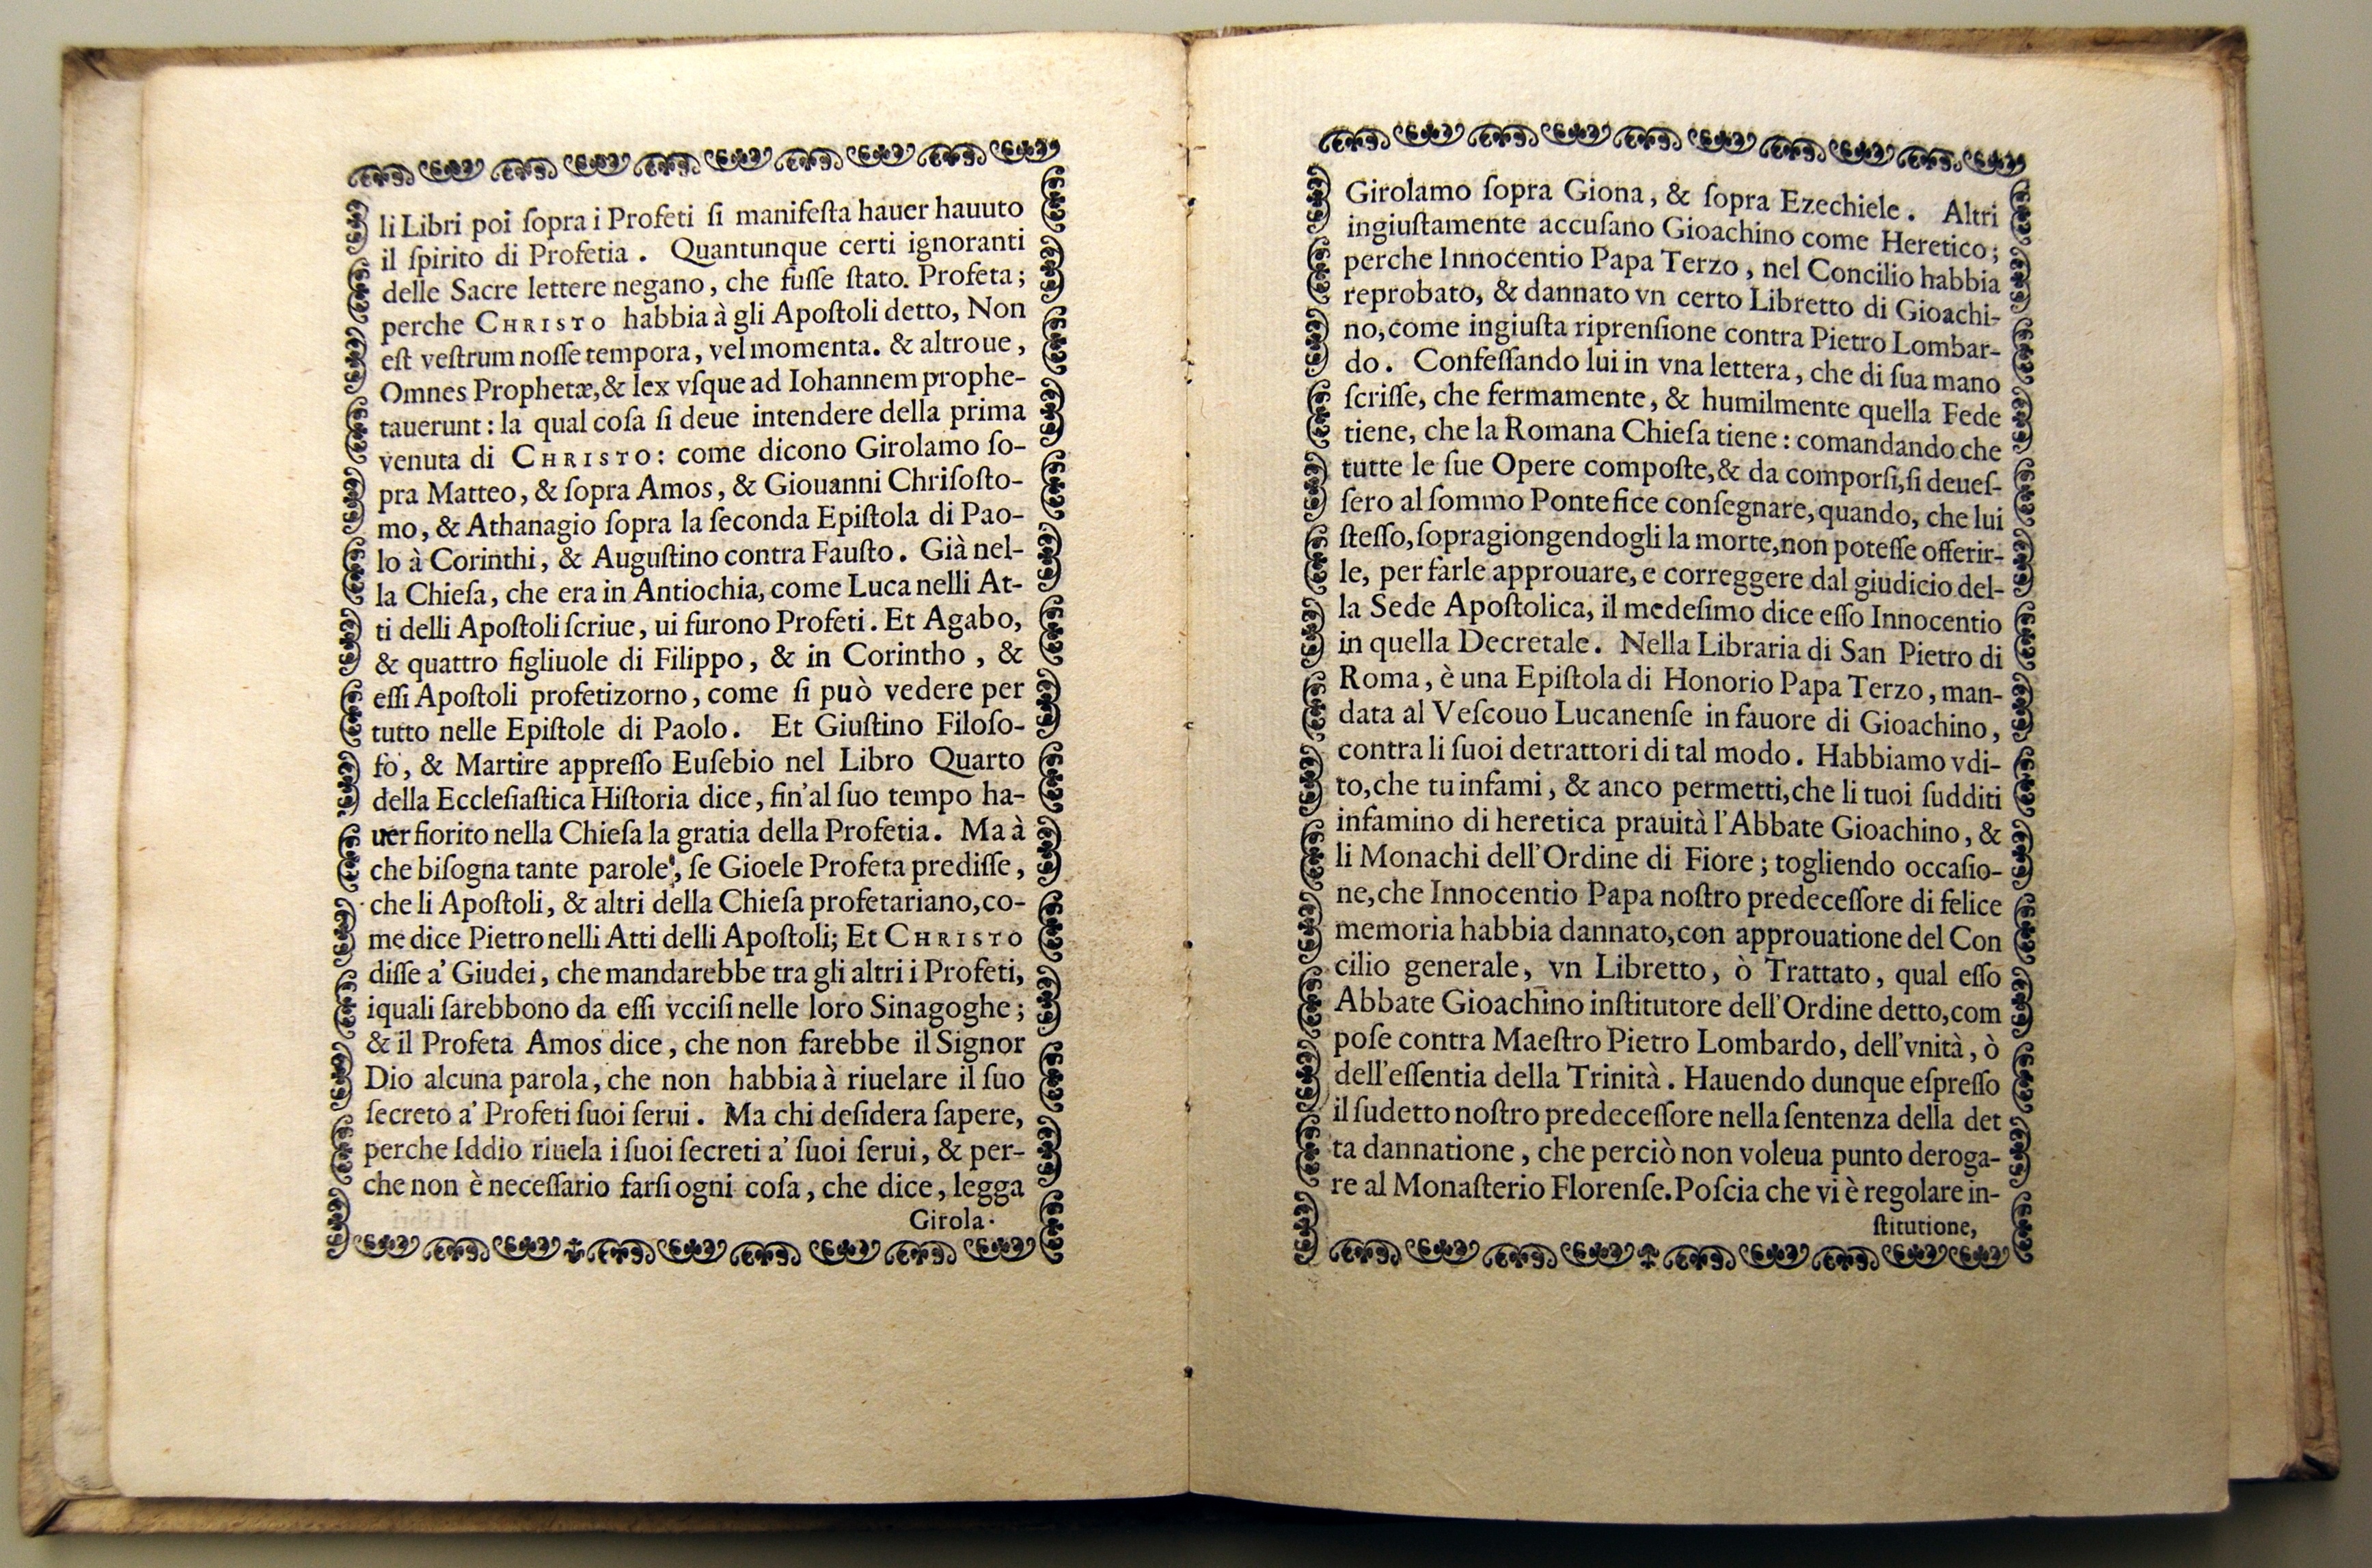
writing, book, wood, old, ancient, art, text, manuscript, archive, history, document, ancient history, commemorative plaque